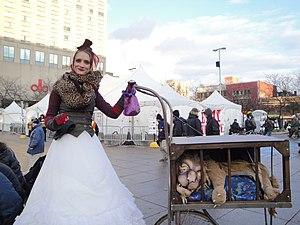
L’ATSA ou ATSA, quand l’art passe à l’action, anciennement Action terroriste socialement acceptable, est une association à but non lucratif québécoise et un organisme de bienfaisance enregistré, fondé en 1998 par les artistes Pierre Allard et Annie Roy. L'ATSA organise des événements dans le but d'éveiller les consciences par l'art. Au fil des années, l’ATSA a su tisser un réseau de partenariat important, et est notamment soutenu par le Conseil des arts du Canada, le Conseil des arts et des lettres du Québec et le Conseil des arts de Montréal.